Dawn Sanders

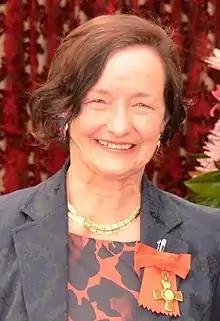
Sanders in 2013

Dawn Jane Sanders is a New Zealand theatre scholar, and the founder and current CEO of the Shakespeare's Globe Centre New Zealand. She received the 2006 Sam Wanamaker Award for her foundation of this centre.